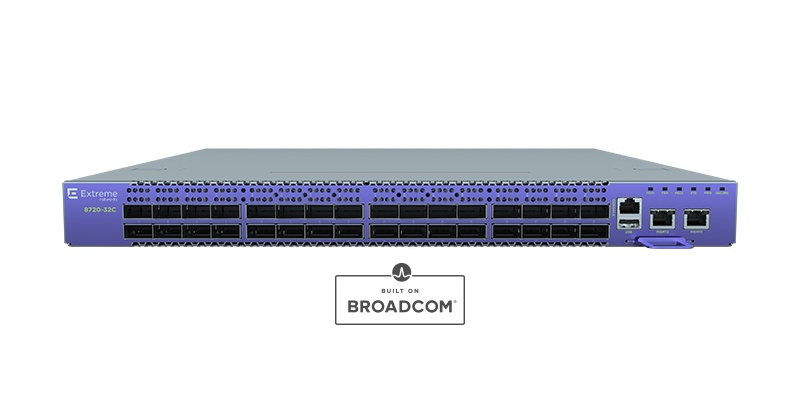
Extreme Networks 8720-32C-AC-F
Extreme Networks 8720-32C-AC-F Extreme 8720-32C with Front to Back air flow. Supports 32x40/100G with dual AC power supplies six fans and a 4-post rack mount kit. Data Networking, Extreme Switching Fixed L2 Country of Origin: TW
Brand: Extreme Networks
Category: Electronics > Networking > Hubs & Switches > Layer 2 Switches